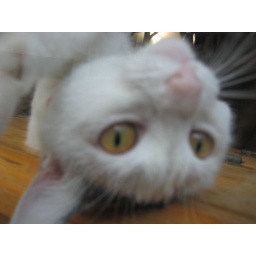
cute kitty in shop window